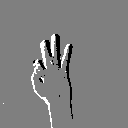
ASL letter: f